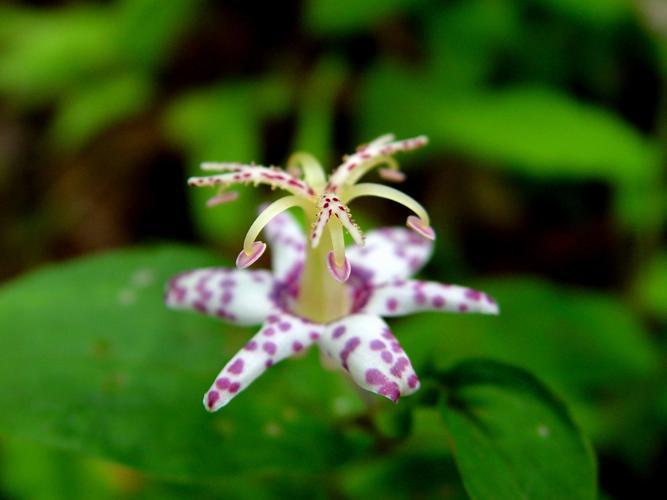
Label: toad lily